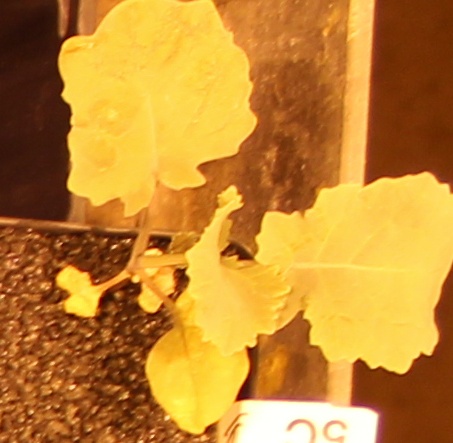
Label: Canola